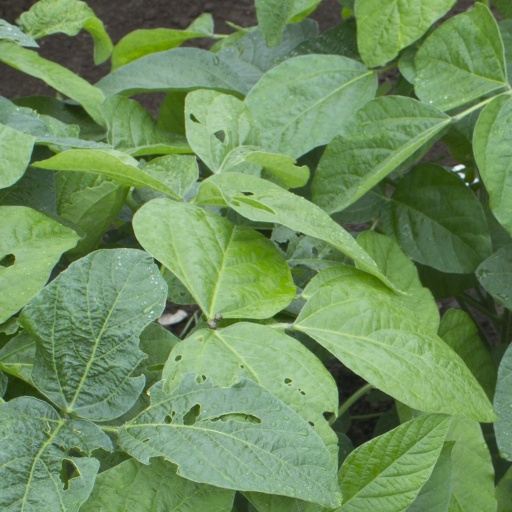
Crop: soybean